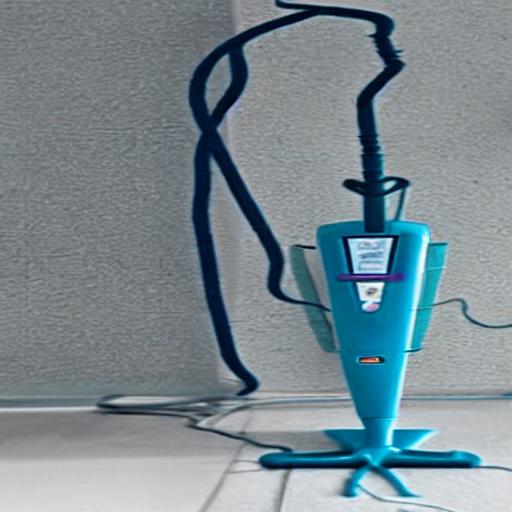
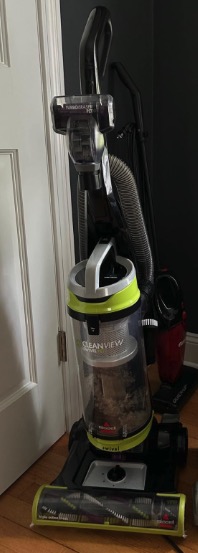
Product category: items_vacuum
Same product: no